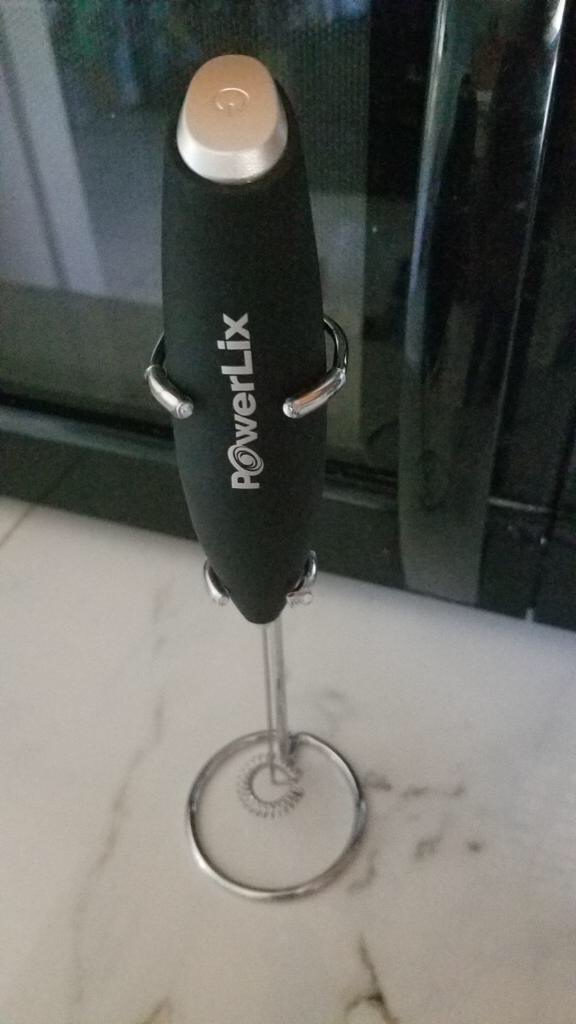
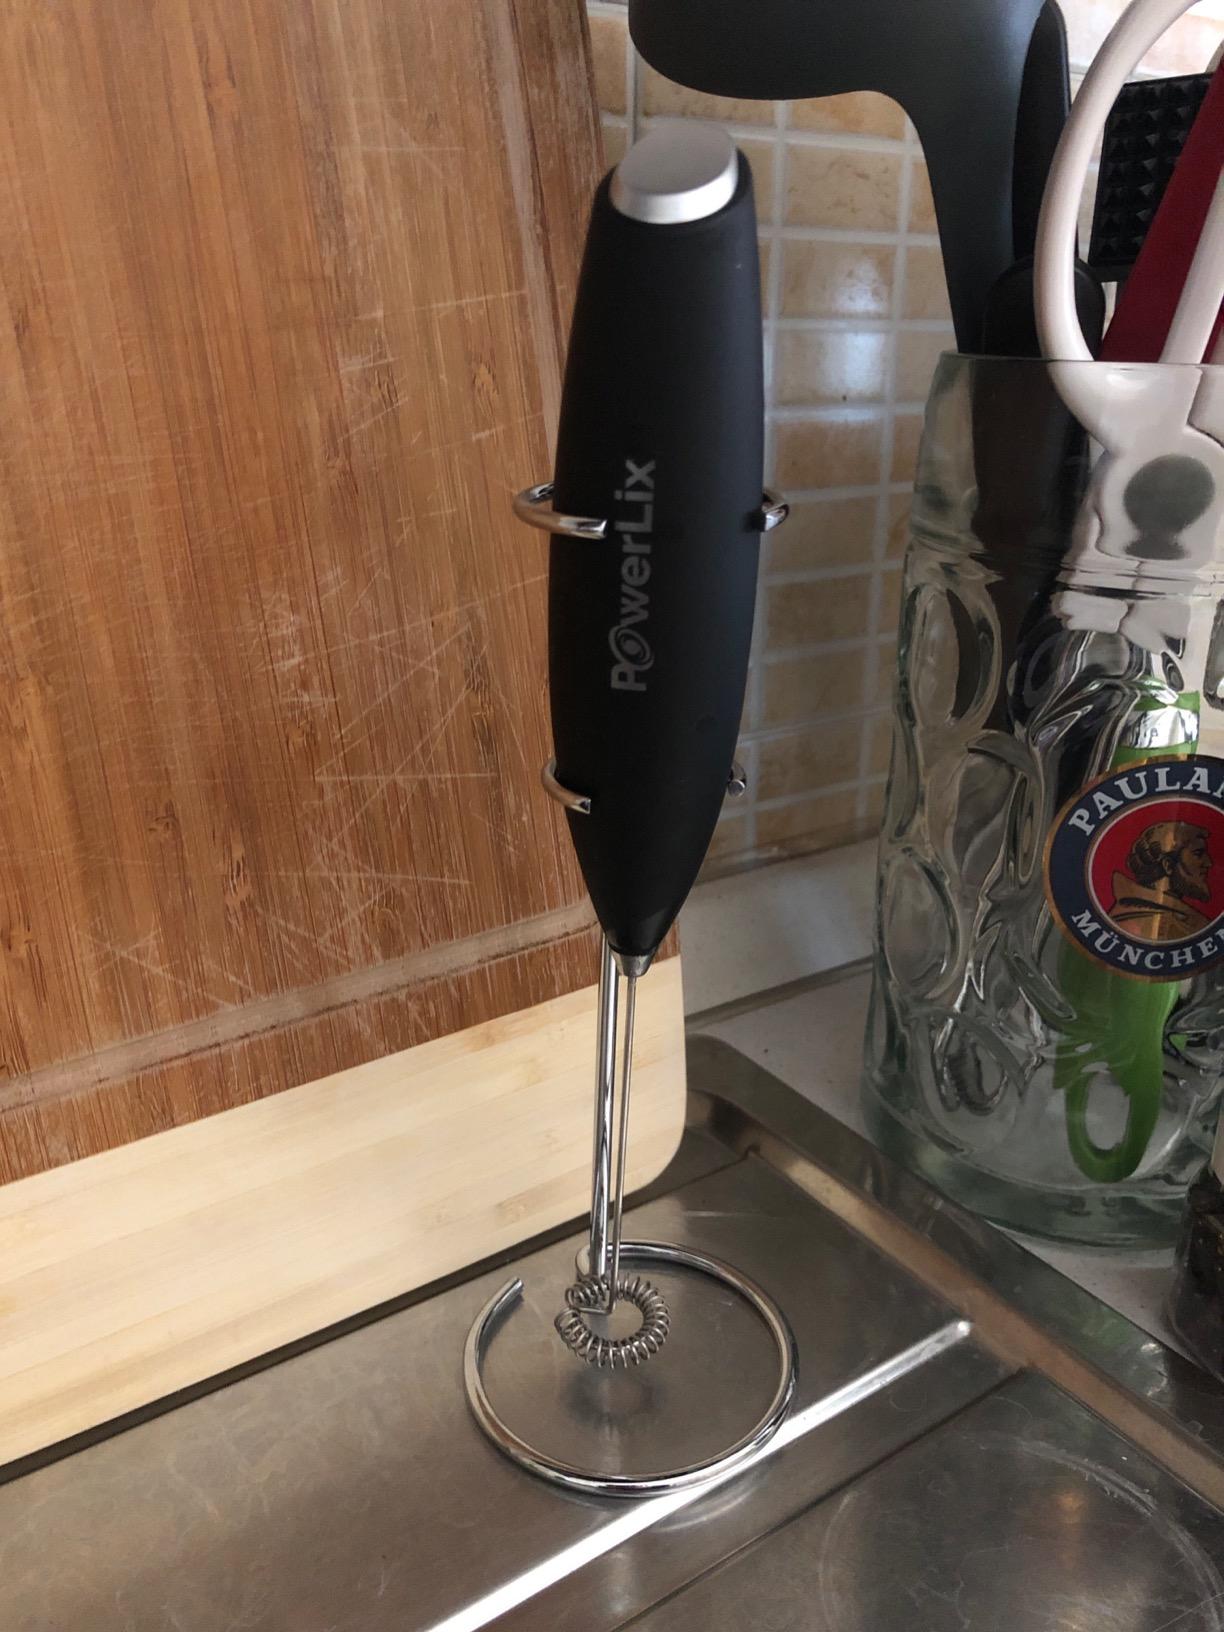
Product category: items_mixer
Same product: yes